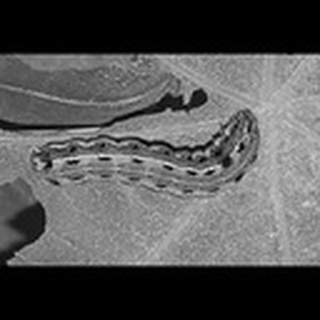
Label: cotton_army_worm